Bible translations into the languages of Indonesia and Malaysia

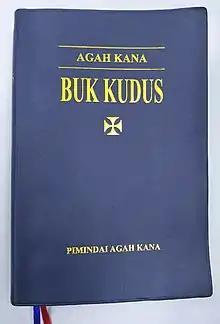
Biatah Bidayuh Bible

Portions of the Bible in the Biatah language spoken by the Bidayuh people (also known as the "Land Dayak" of Sarawak was first translated and published in 1887 by the Society for the Propagation of the Gospel. A complete New Testament was published by the Bible Society of Malaysia in 1963.